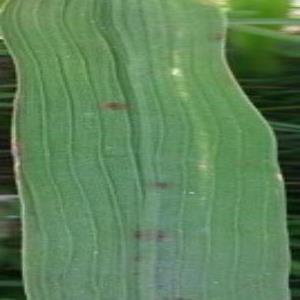
Disease: Brownspot